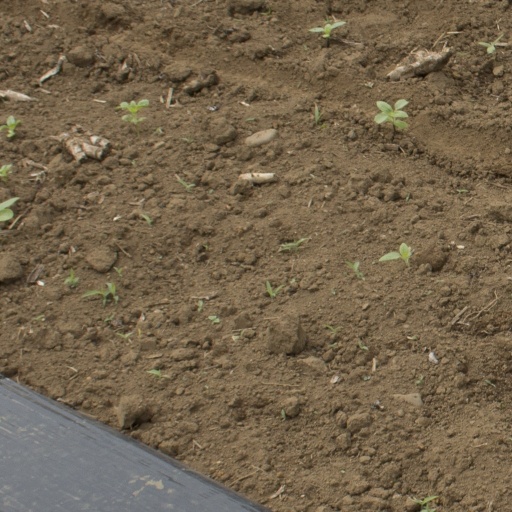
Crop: Jerusalem artichoke